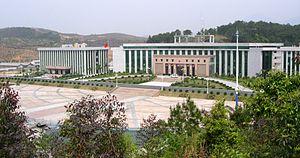
Qingyuan est une ville de la province du Guangdong en Chine.